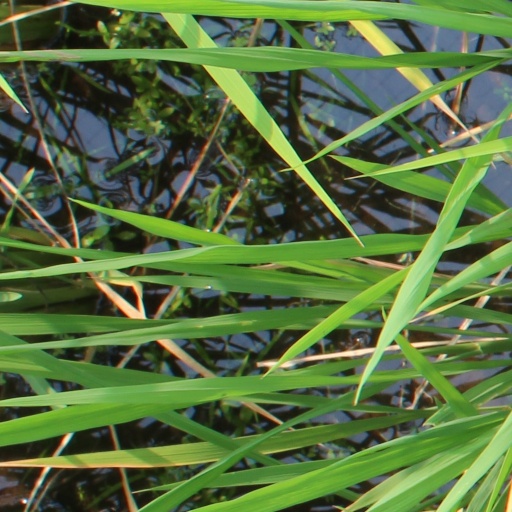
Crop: rice